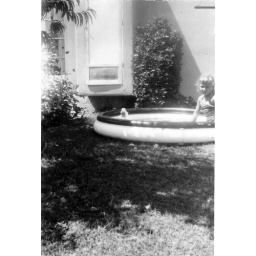
My mom and her duck swimming in the backyard pool.